Albury

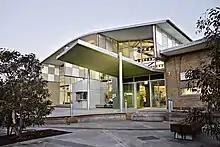
Charles Sturt University campus in Thurgoona

Albury is the largest city in the Federal electorate of Farrer, whose current representative is Sussan Ley of the Liberal Party. The previous Federal MP was Tim Fischer, who was leader of the National Party and Deputy Prime Minister of Australia. In State politics, the Electoral district of Albury is currently represented by Justin Clancy, also of the Liberal Party. The member for Albury between 1932 and 1946, Alexander Mair, was the Premier of New South Wales from 1939 to 1941.